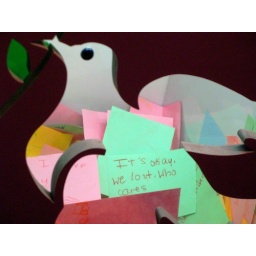
Posting seen thought the window of a comment box in an exhibition about violence.